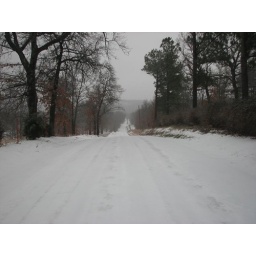
The sledding hill in front of our house